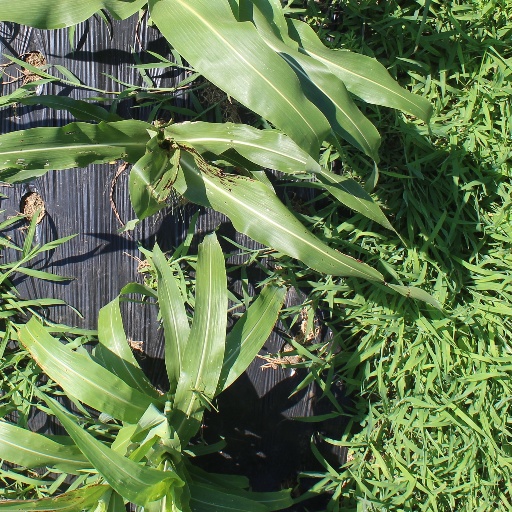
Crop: sorghum